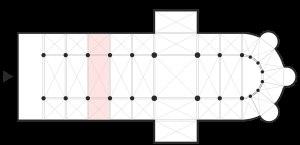
Cette page présente sous une forme graphique le vocabulaire concernant les principales parties du plan type d'une église.